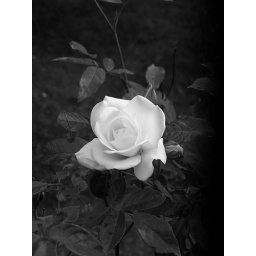
Taken in black and white purely because I forgot what setting I had my camera on.